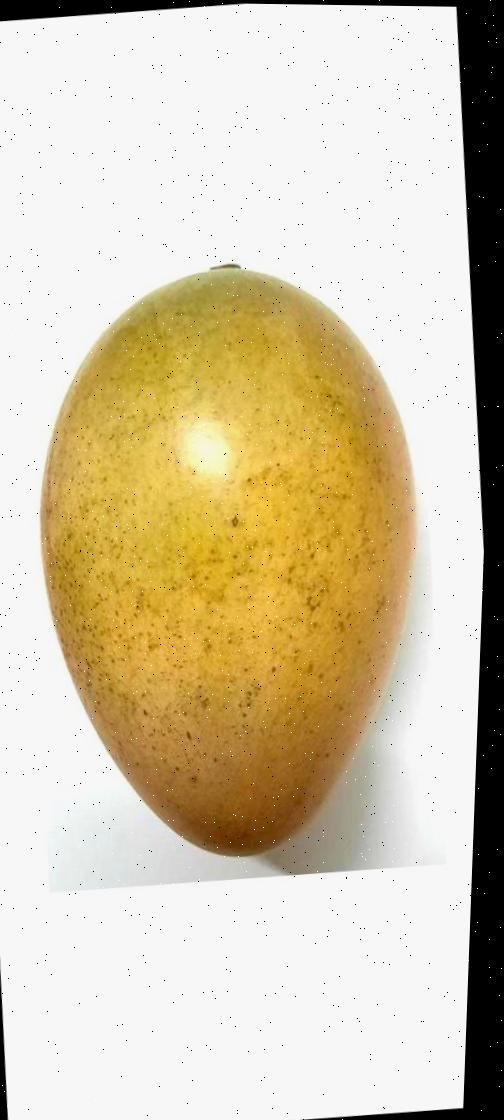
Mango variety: Shada